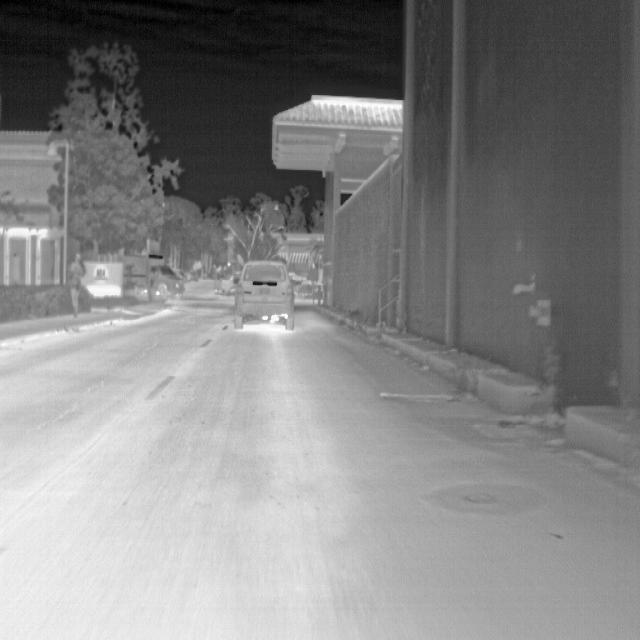
Detected objects:
label: person